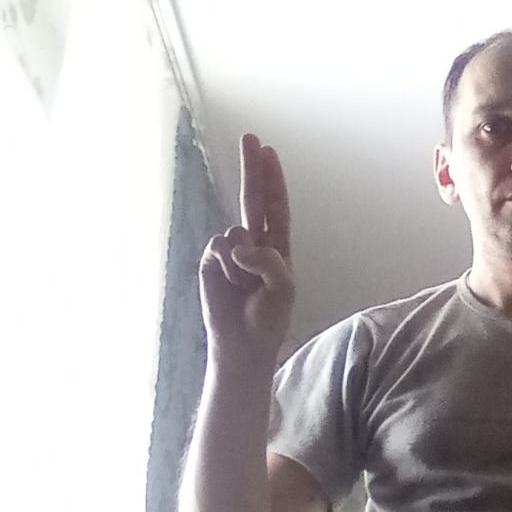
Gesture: two_up